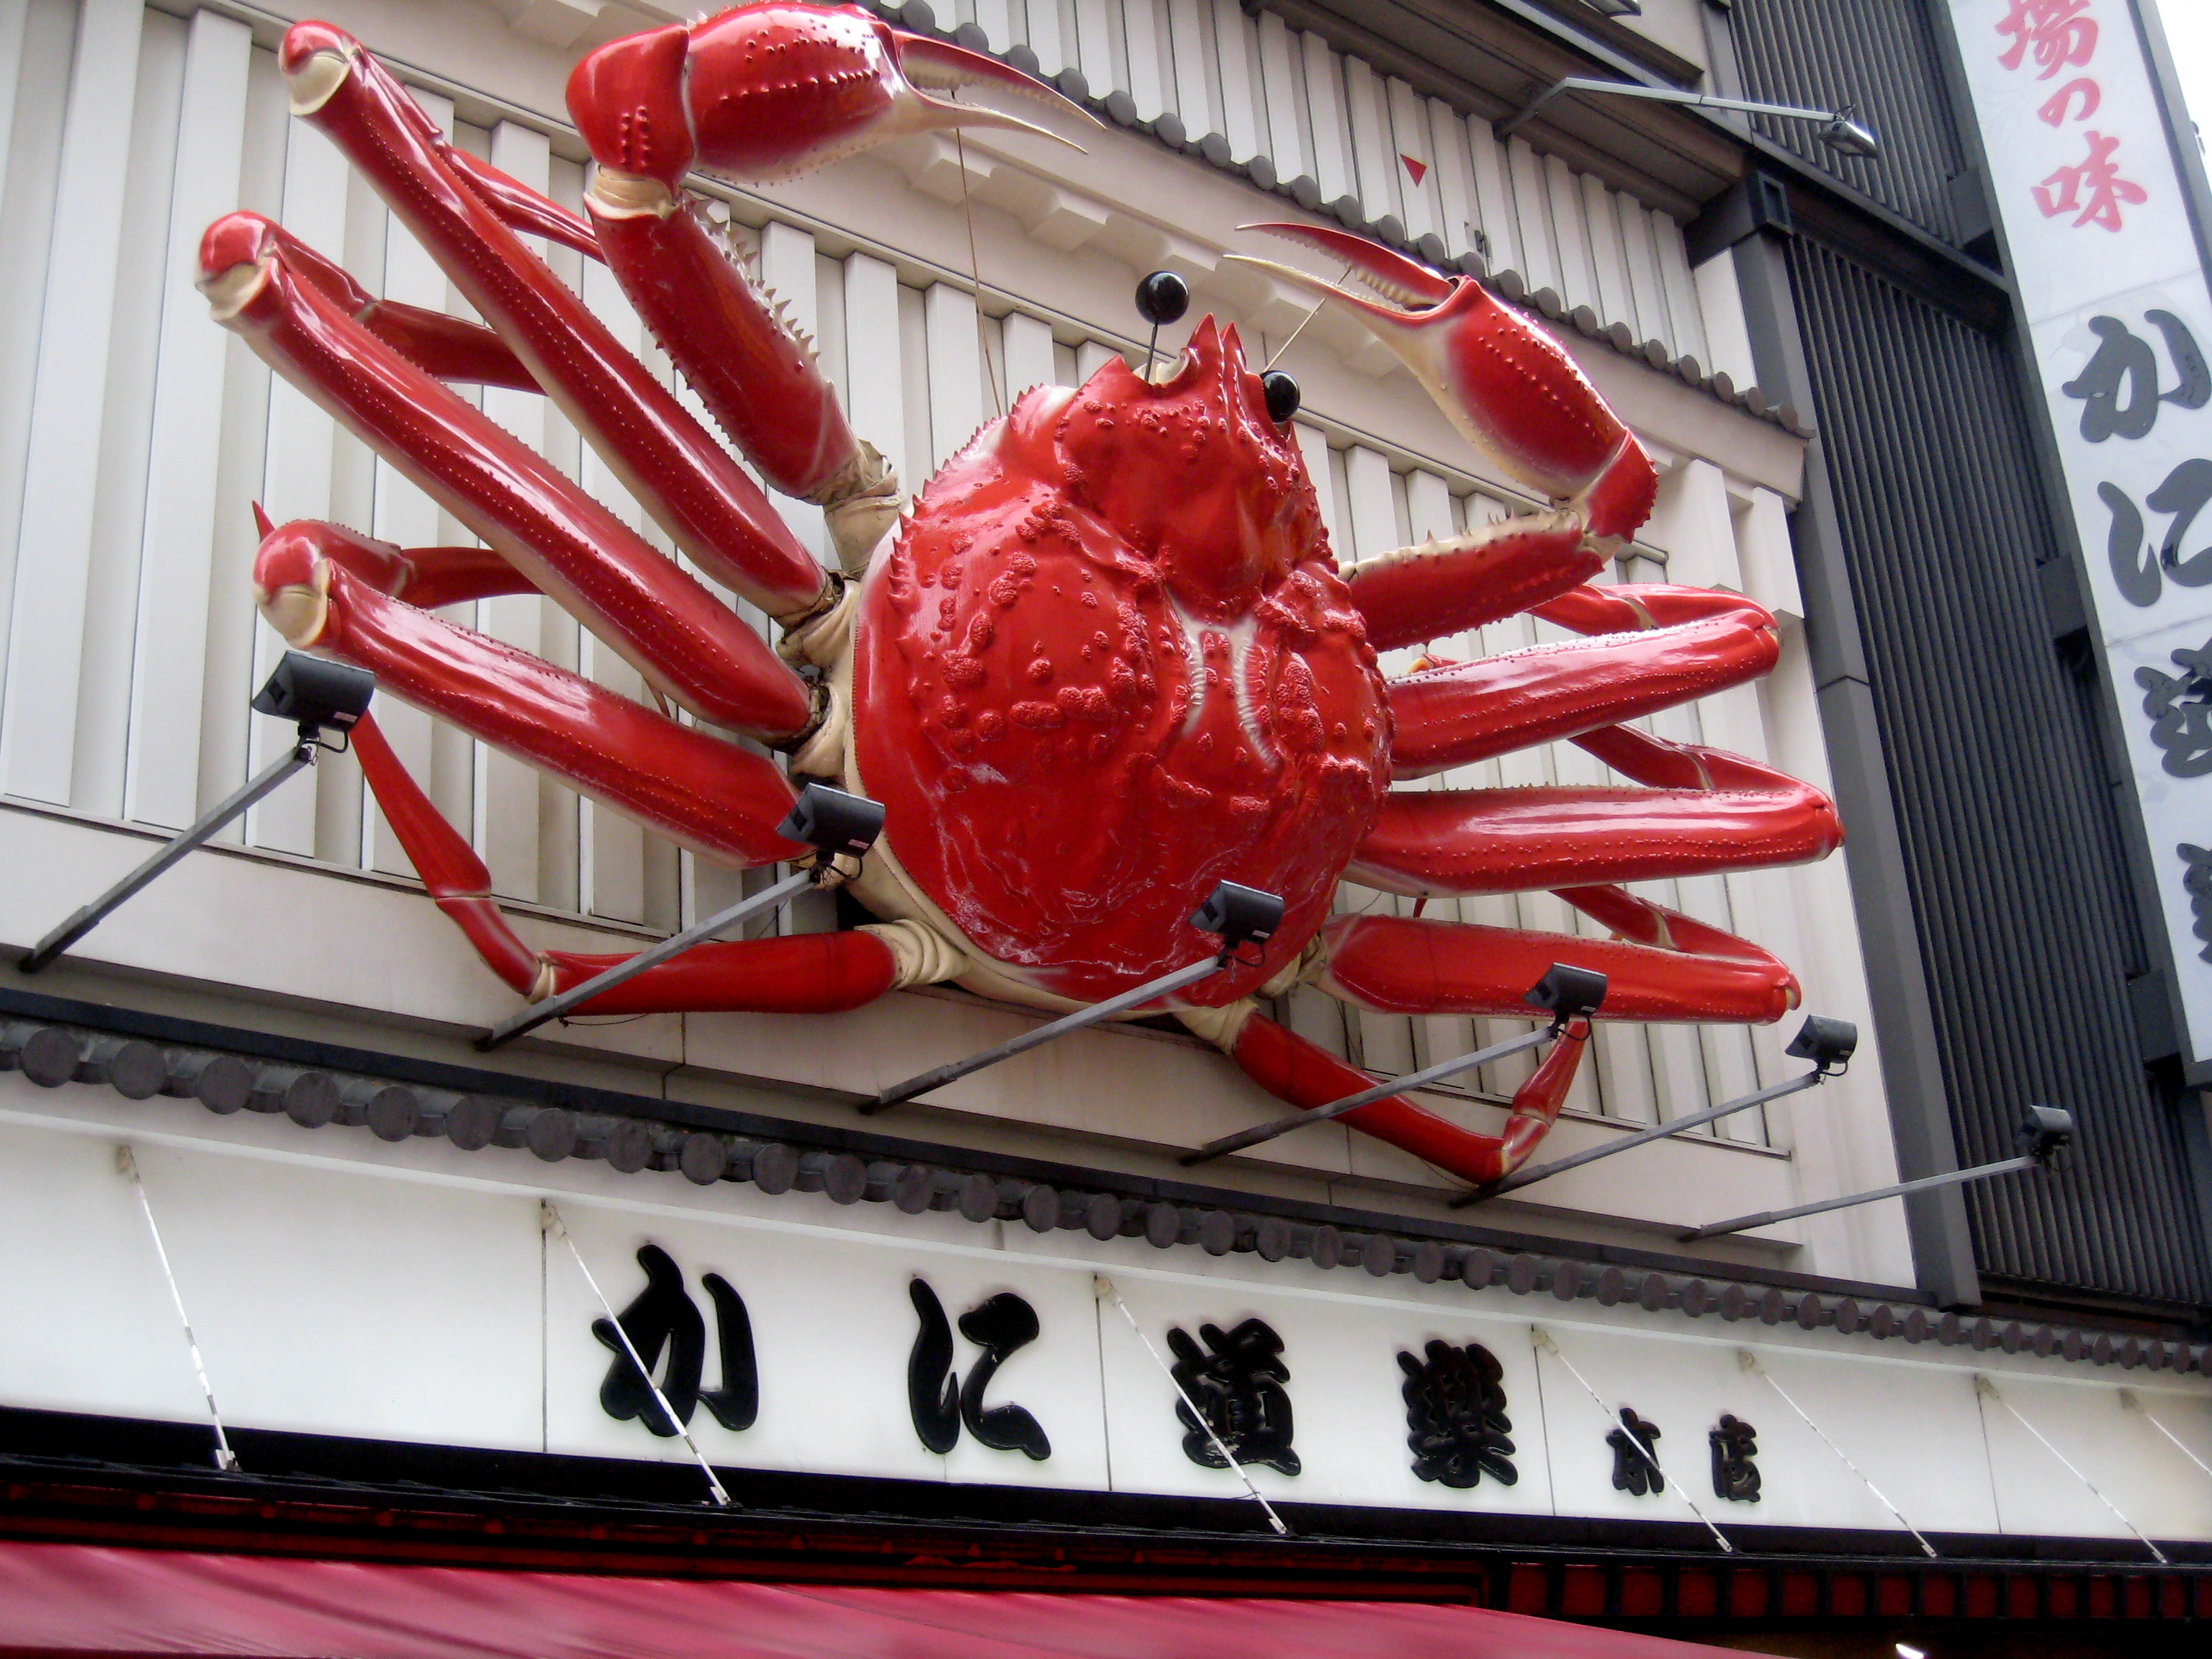
food, red, seafood, japan